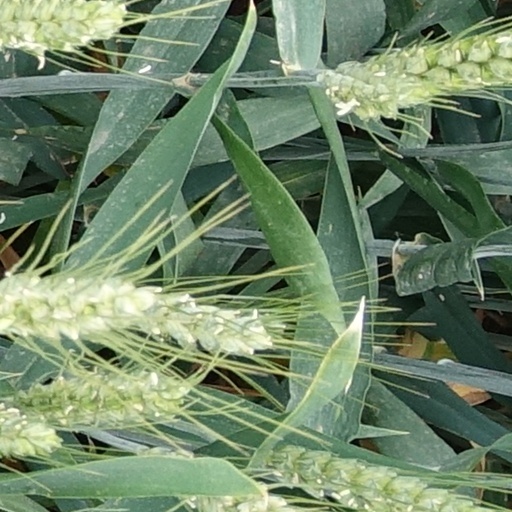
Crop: wheat